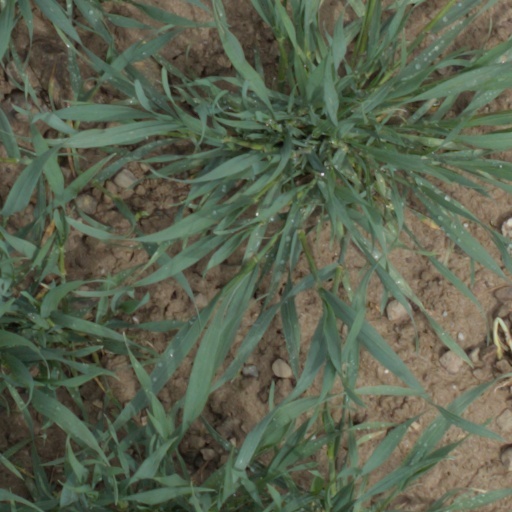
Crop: wheat